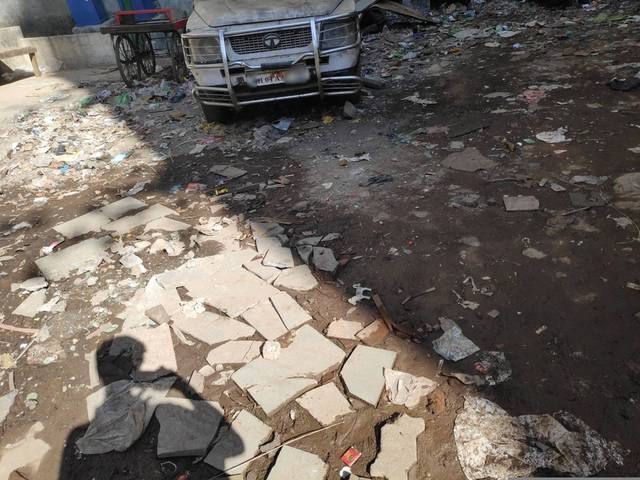
Region: India
Coordinates: 19.15, 72.849